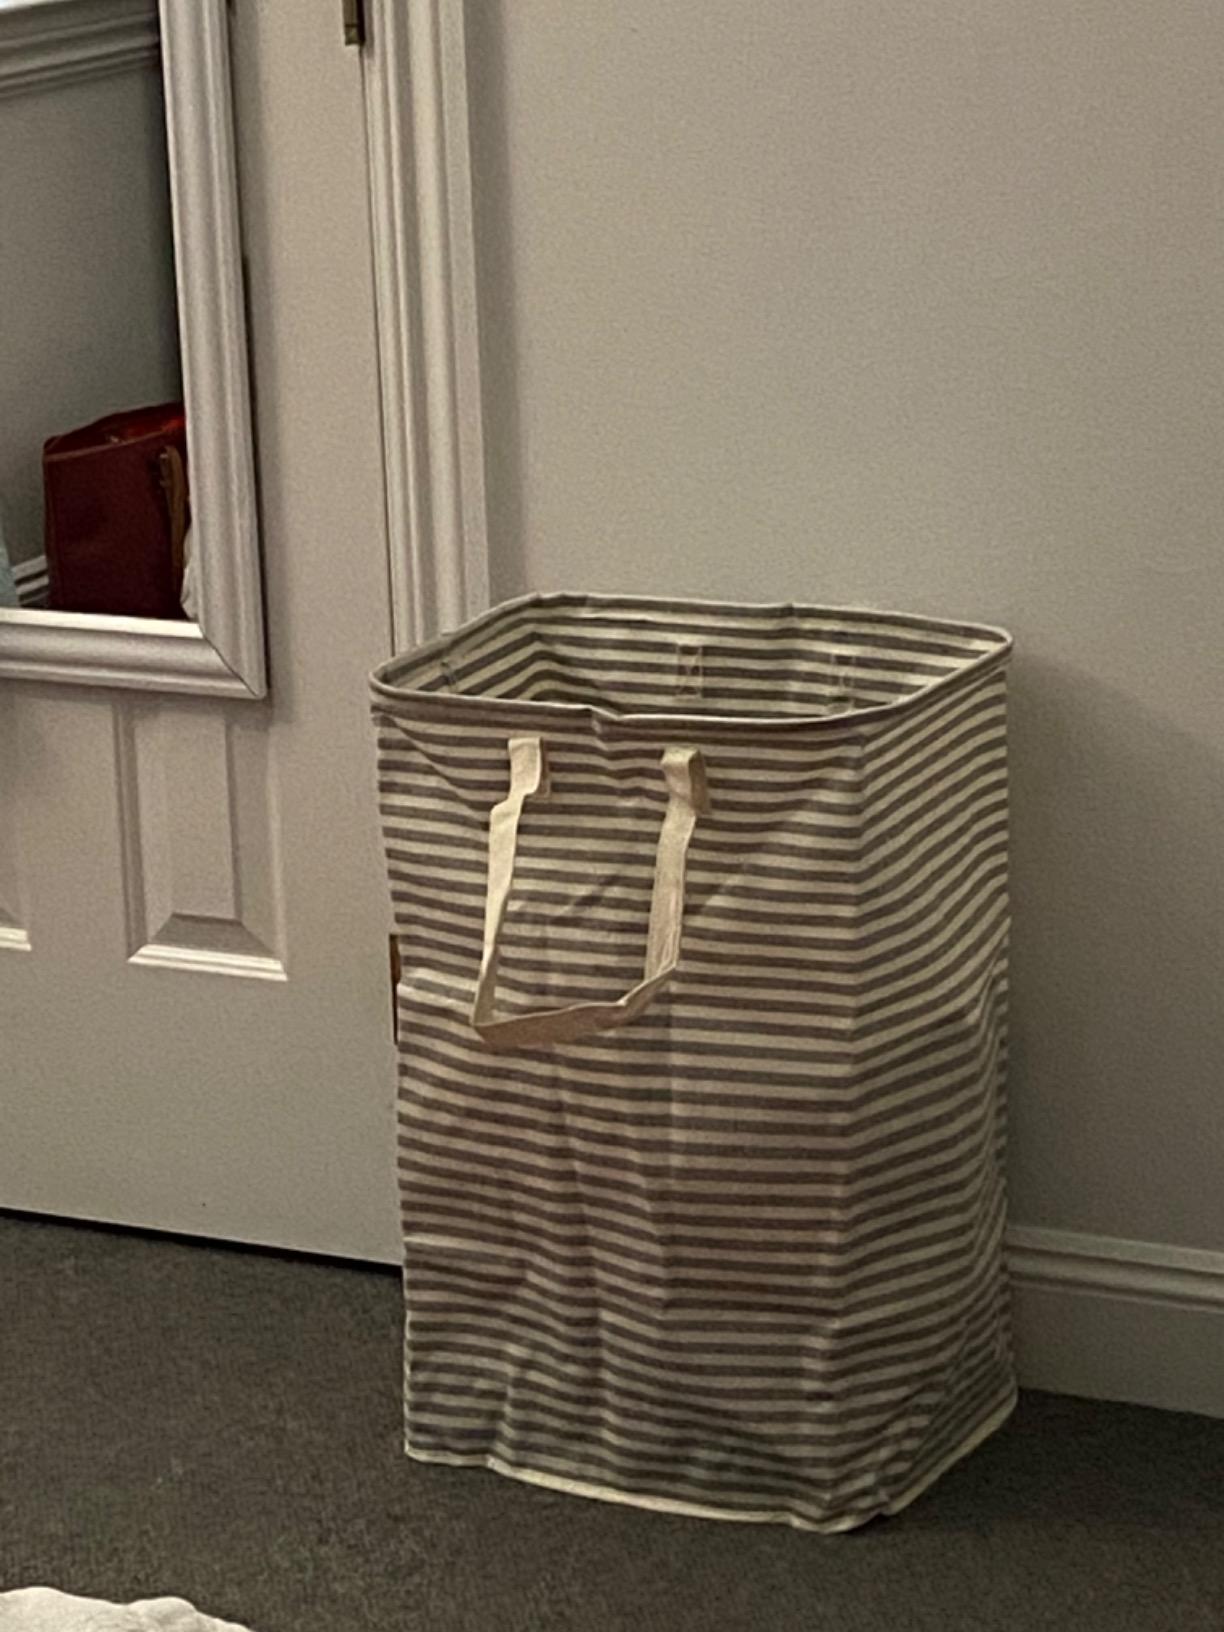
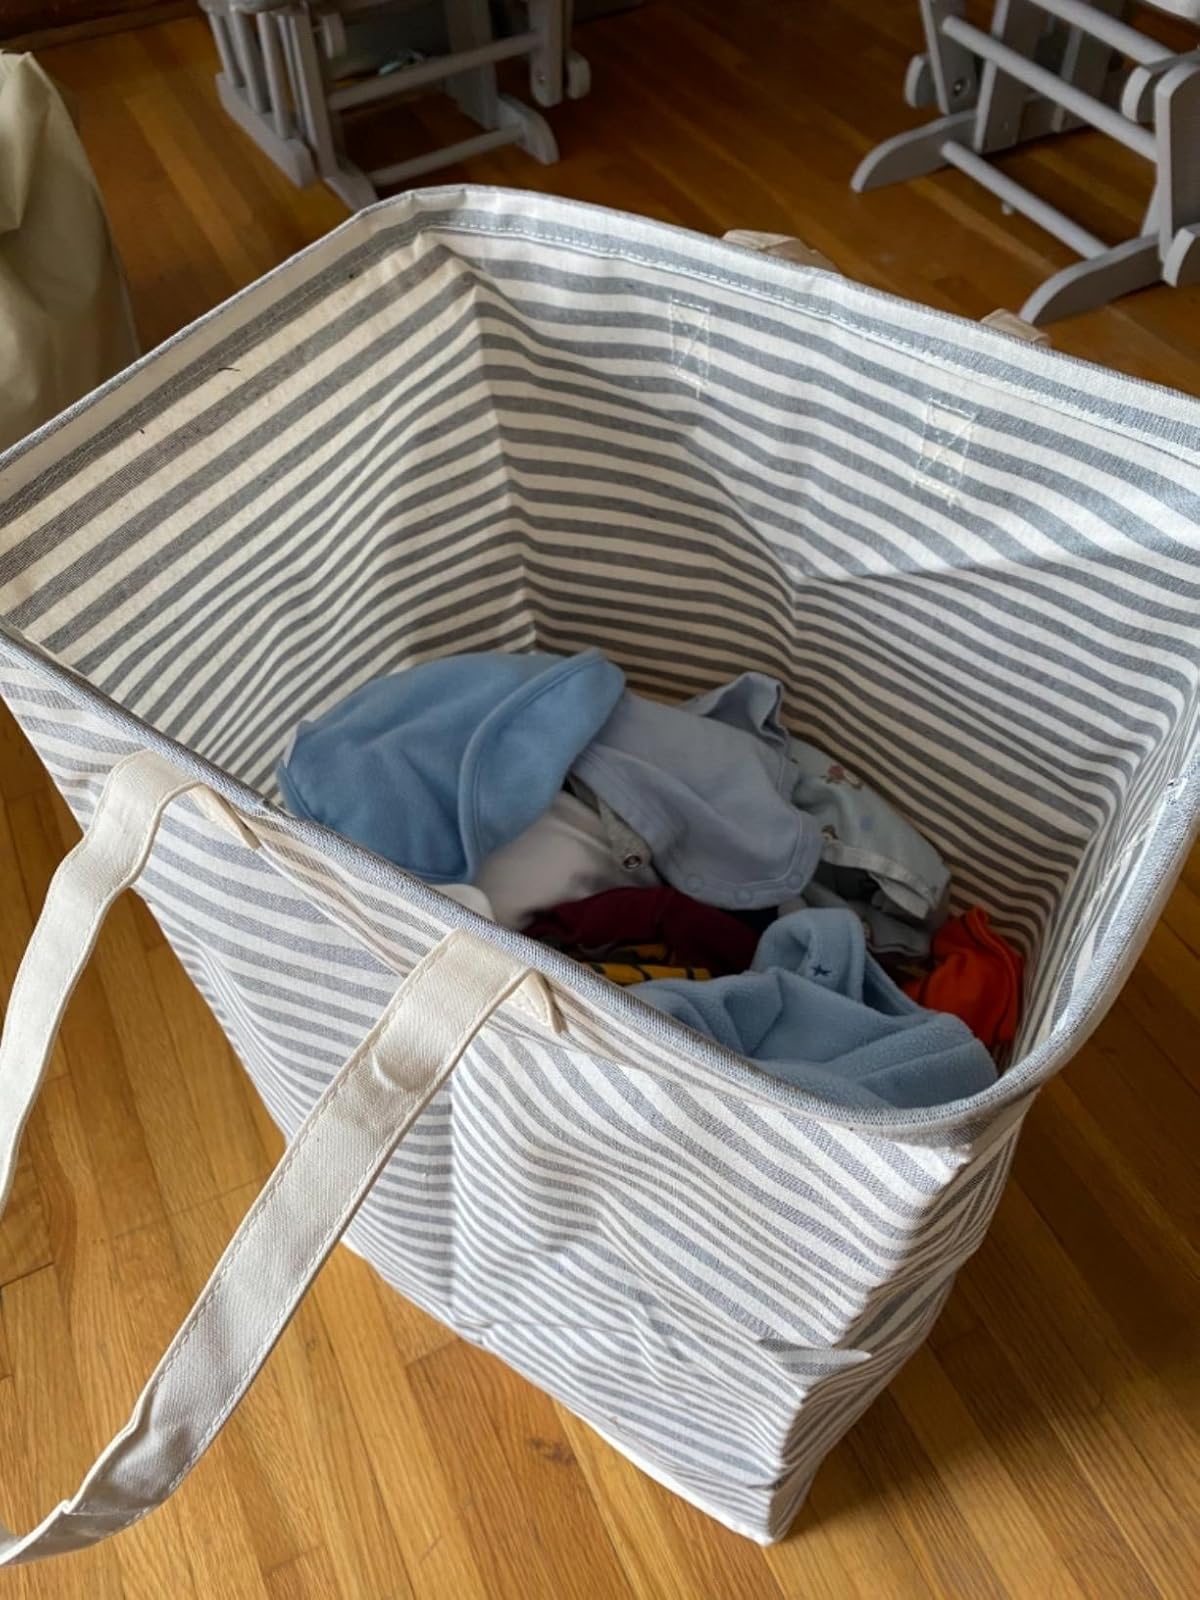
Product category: items_hamper
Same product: yes